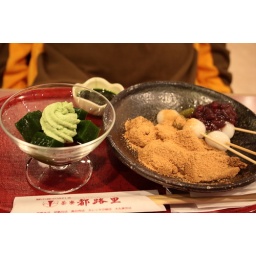
Rice ball and green tea dessert in Gion, Kyoto